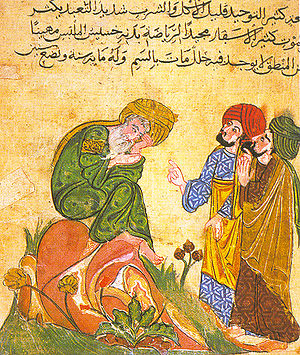
Den Islamiske Guldalder
Illustration af diskussion med Sokrates, omkring 13. århundrede
Islams guldalder er en periode i islams historie, hvor den økonomiske udvikling, videnskaben og kulturlivet blomstrede. Baghdad blev i denne periode et af verdenshistoriens store kulturcentre på linje med Athen på Platons og Aristoteles' tid og Alexandria i senantikken. Traditionelt dateres guldalderens begyndelse til abbaside-kaliffen Harun al-Rashids regeringstid 786-809, og dens afslutning til abbaside-kalifatets sammenbrud ved mongolernes invasion og erobring af Baghdad i 1258. Nogle historikere mener, at guldalderen fortsatte indtil 1500-tallet.